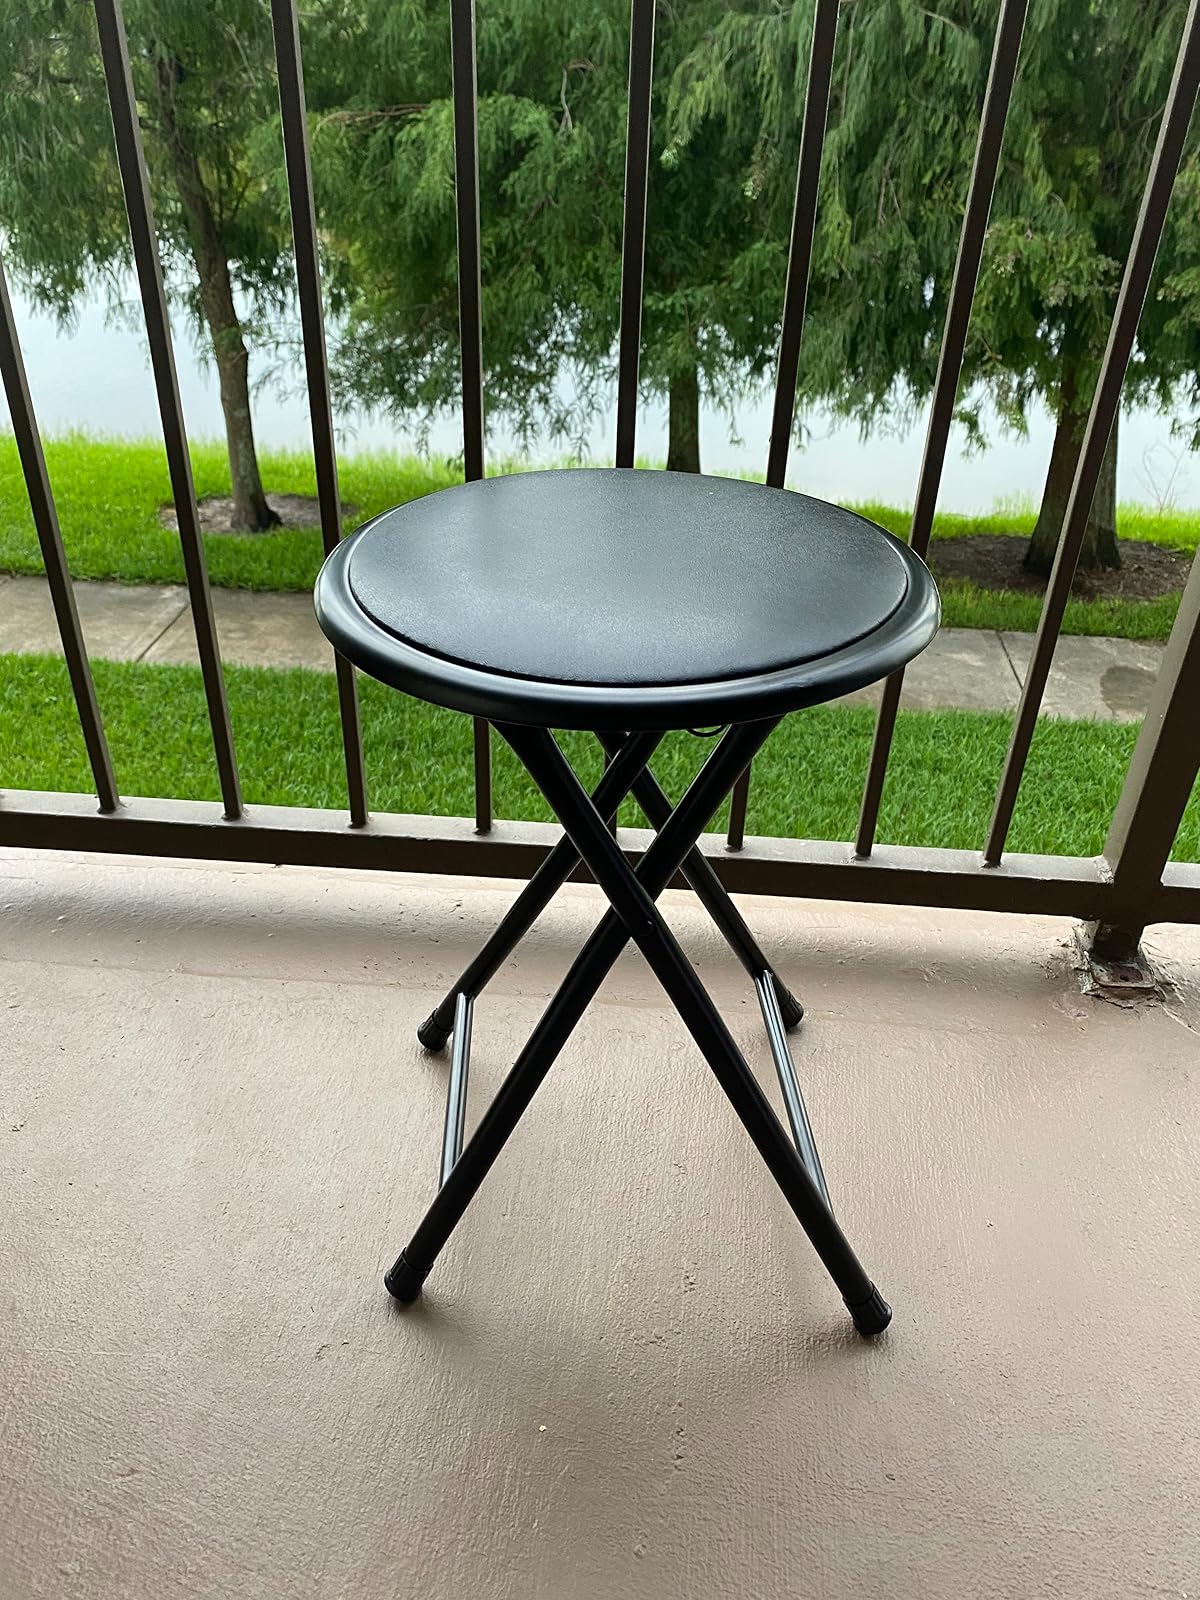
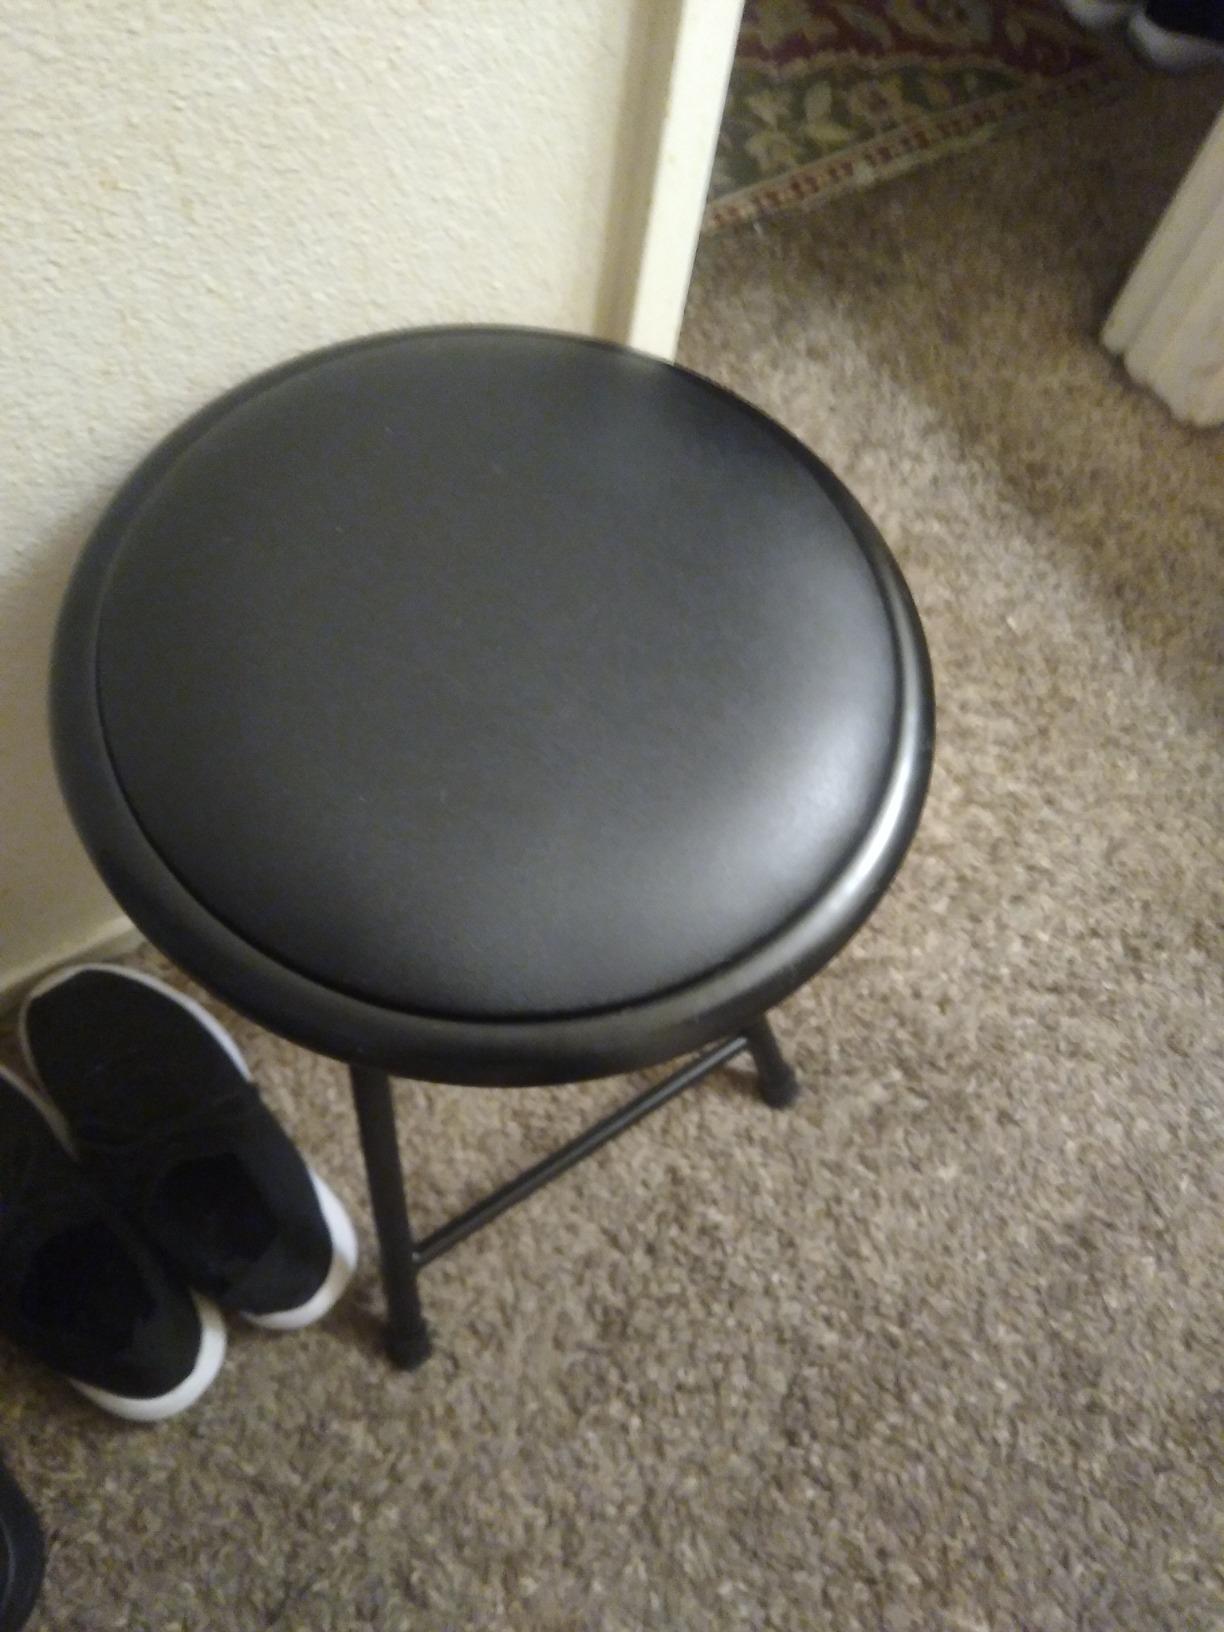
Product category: stool
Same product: yes